Comics

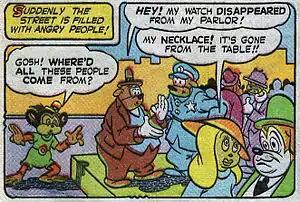
A caption (the yellow box) gives the narrator a voice. The characters' dialogue appears in speech balloons. The tail of the balloon indicates the speaker.

Japanese comics and cartooning ('), have a history that has been seen as far back as the anthropomorphic characters in the 12th-to-13th-century ', 17th-century ' and ' picture books, and woodblock prints such as ukiyo-e which were popular between the 17th and 20th centuries. The "" contained examples of sequential images, movement lines, and sound effects.